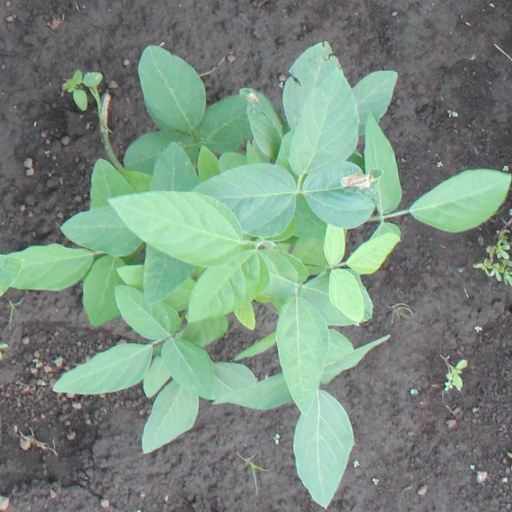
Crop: soybean